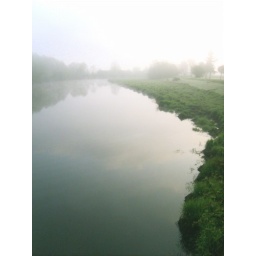
the river by our house